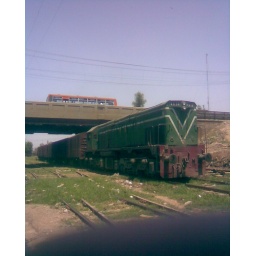
A cargo train and a bus in Peshawar